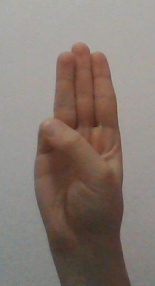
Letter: thaa